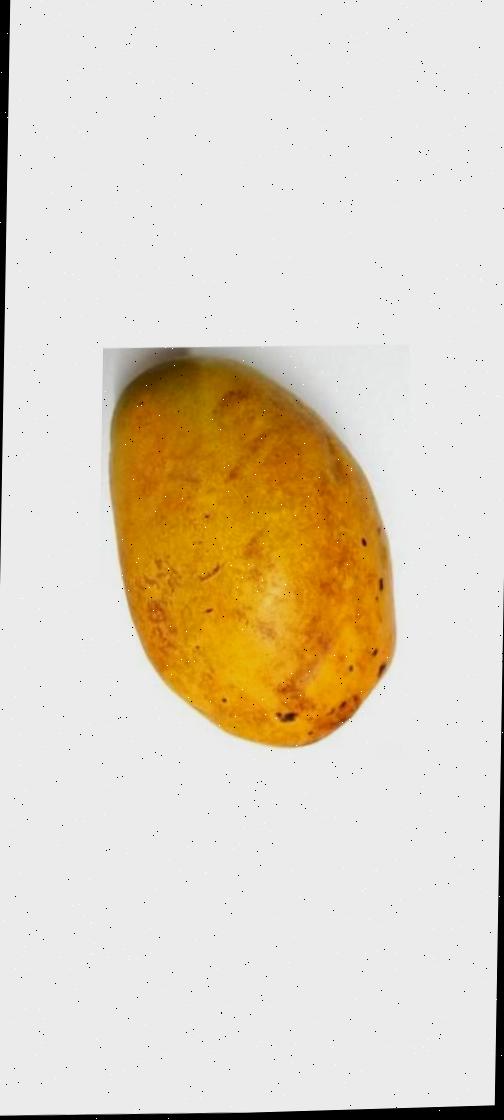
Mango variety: Bari-11